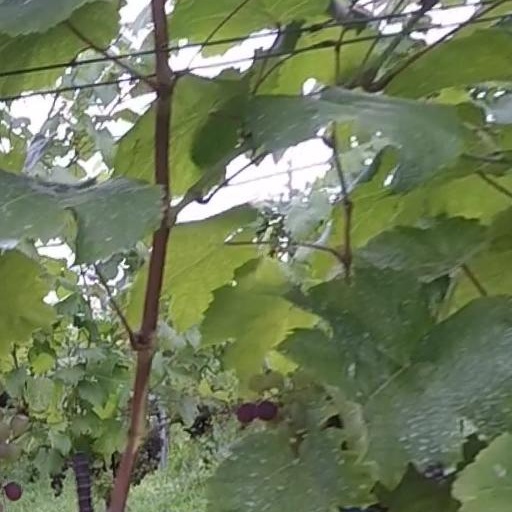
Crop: grape